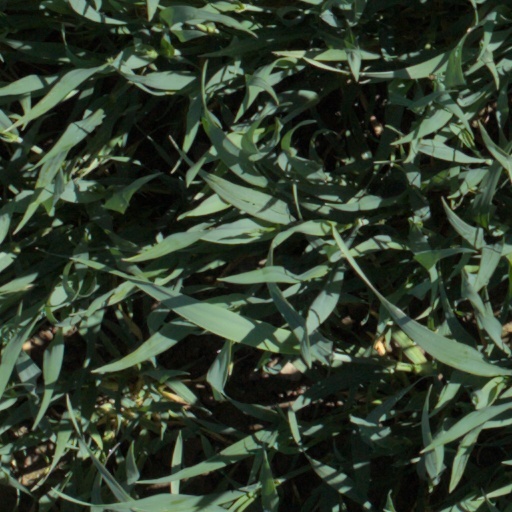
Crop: wheat